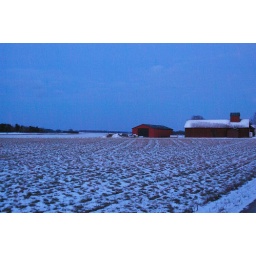
blue sky in Uppland